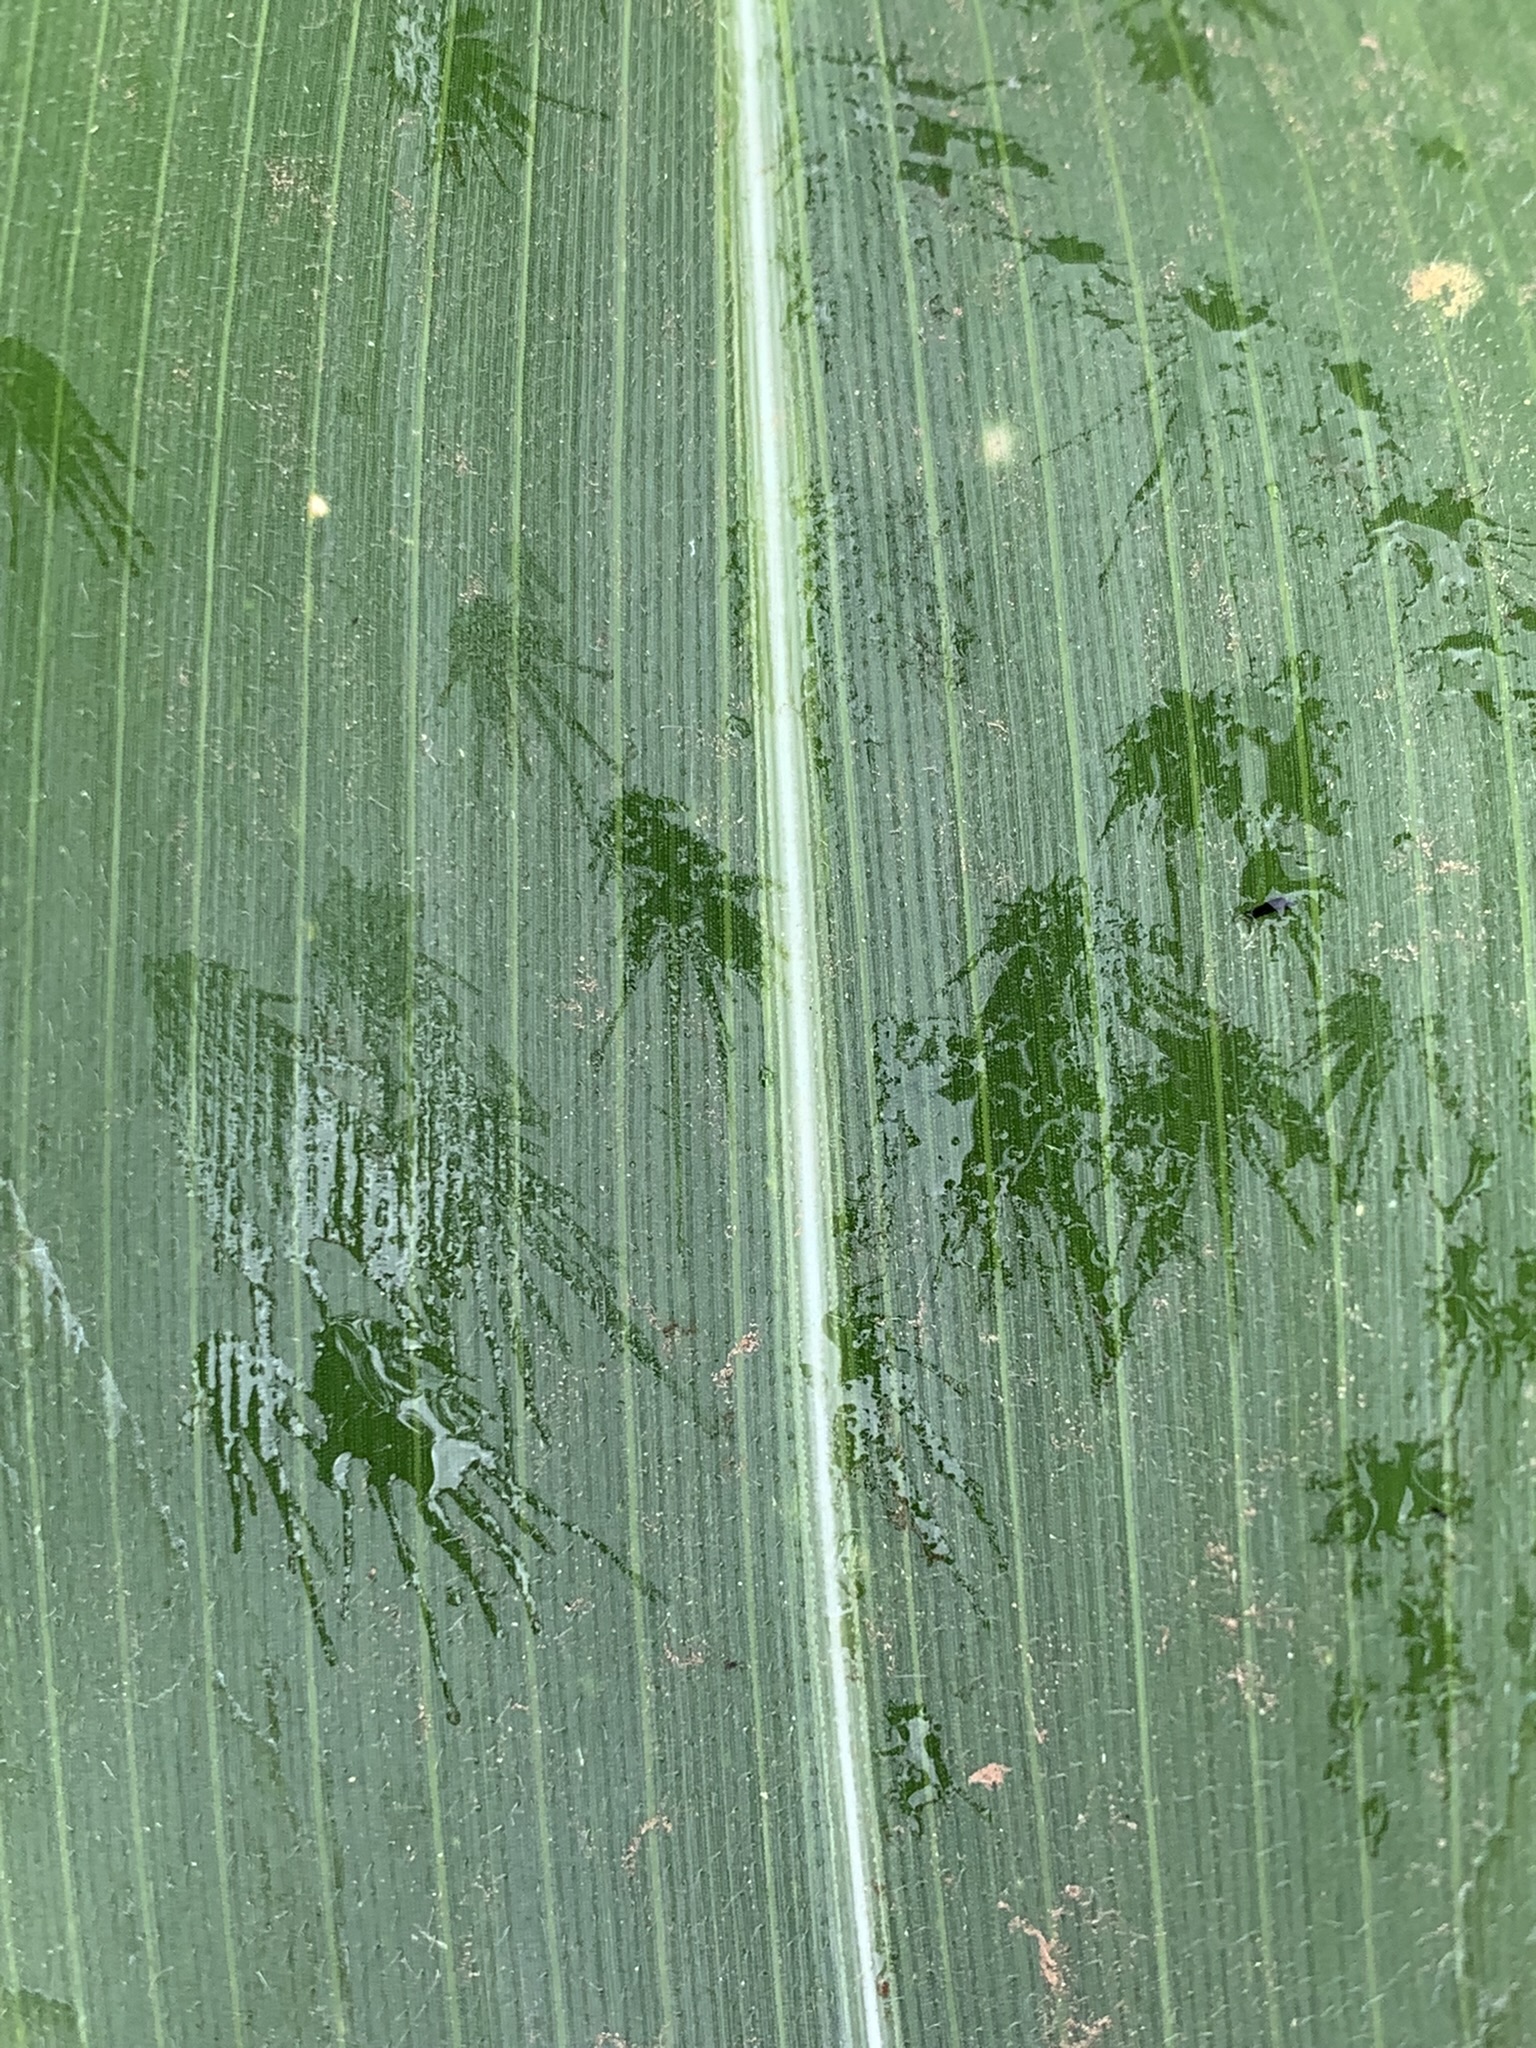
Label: Healthy